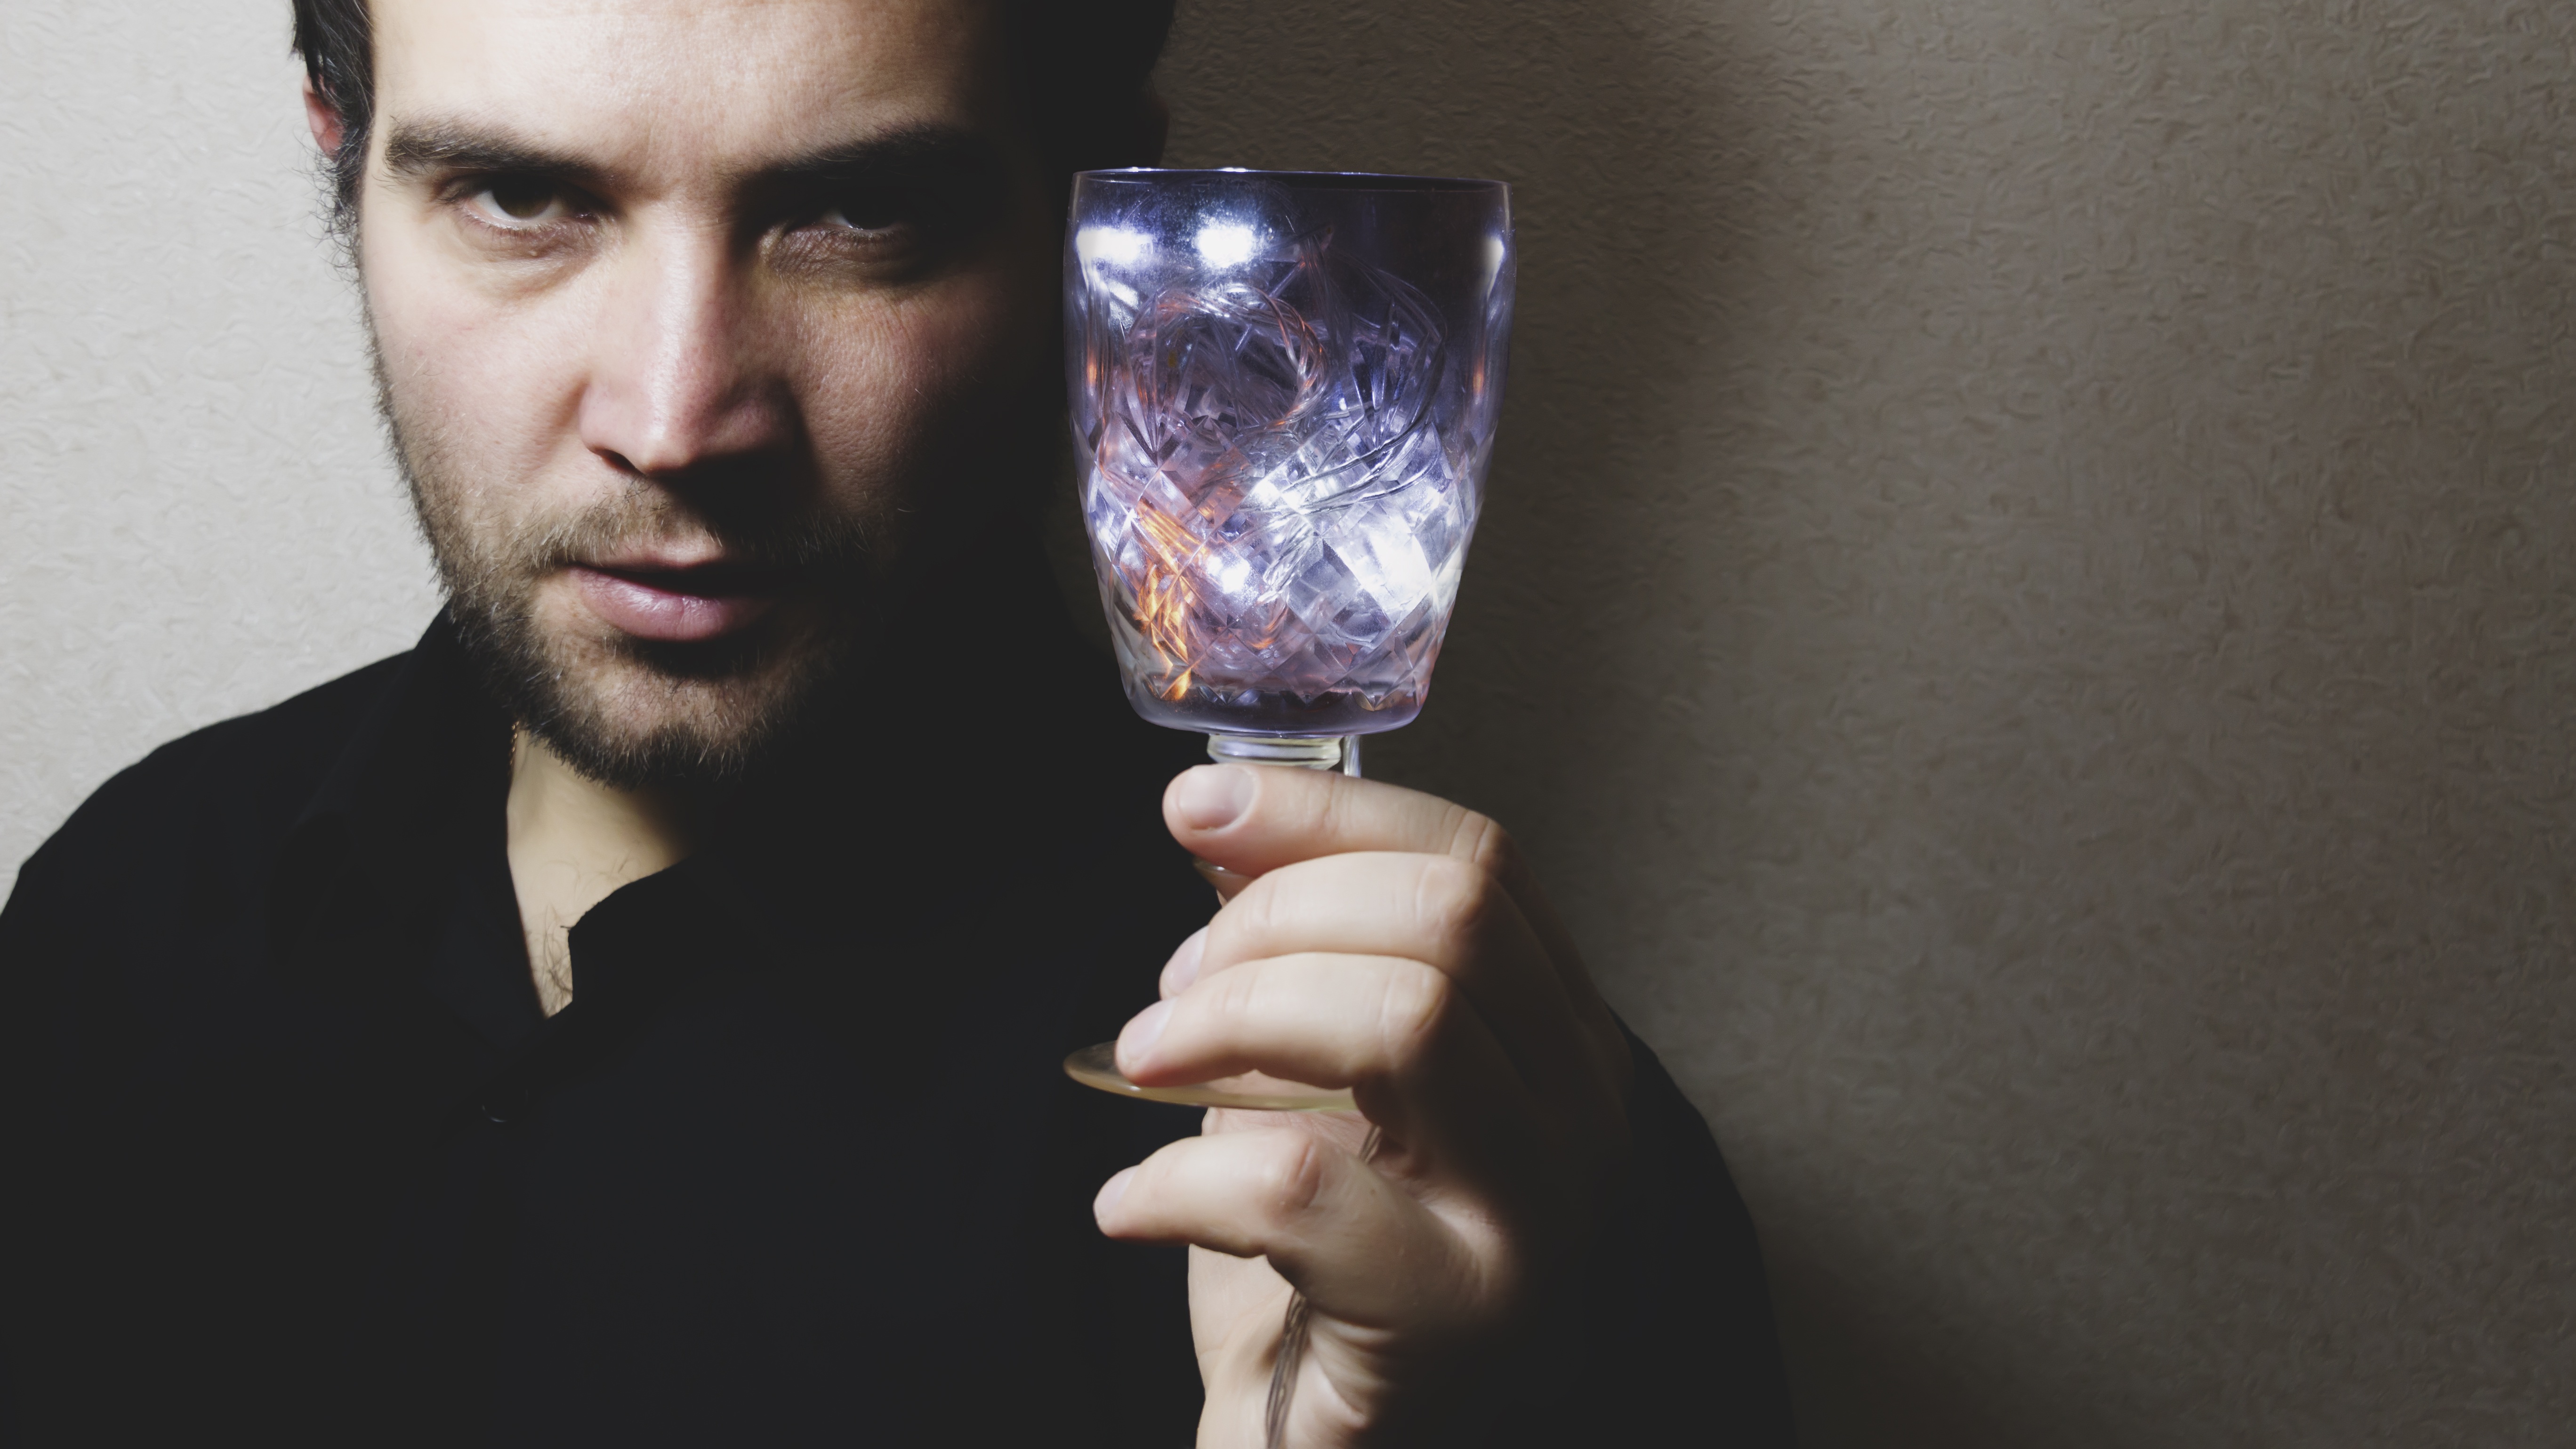
hand, man, wine, glass, restaurant, guy, romance, drink, club, alcohol, toast, date, celebrate, lights, background, party, beautiful, sexy, style, european, attractive, charming, holds, sense, multi colored, flirtation